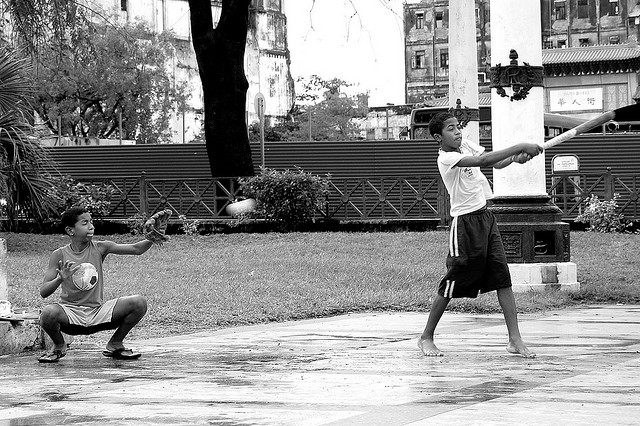
một cậu bé đang ngồi và chuẩn bị bắt quả bóng chày bằng găng tay